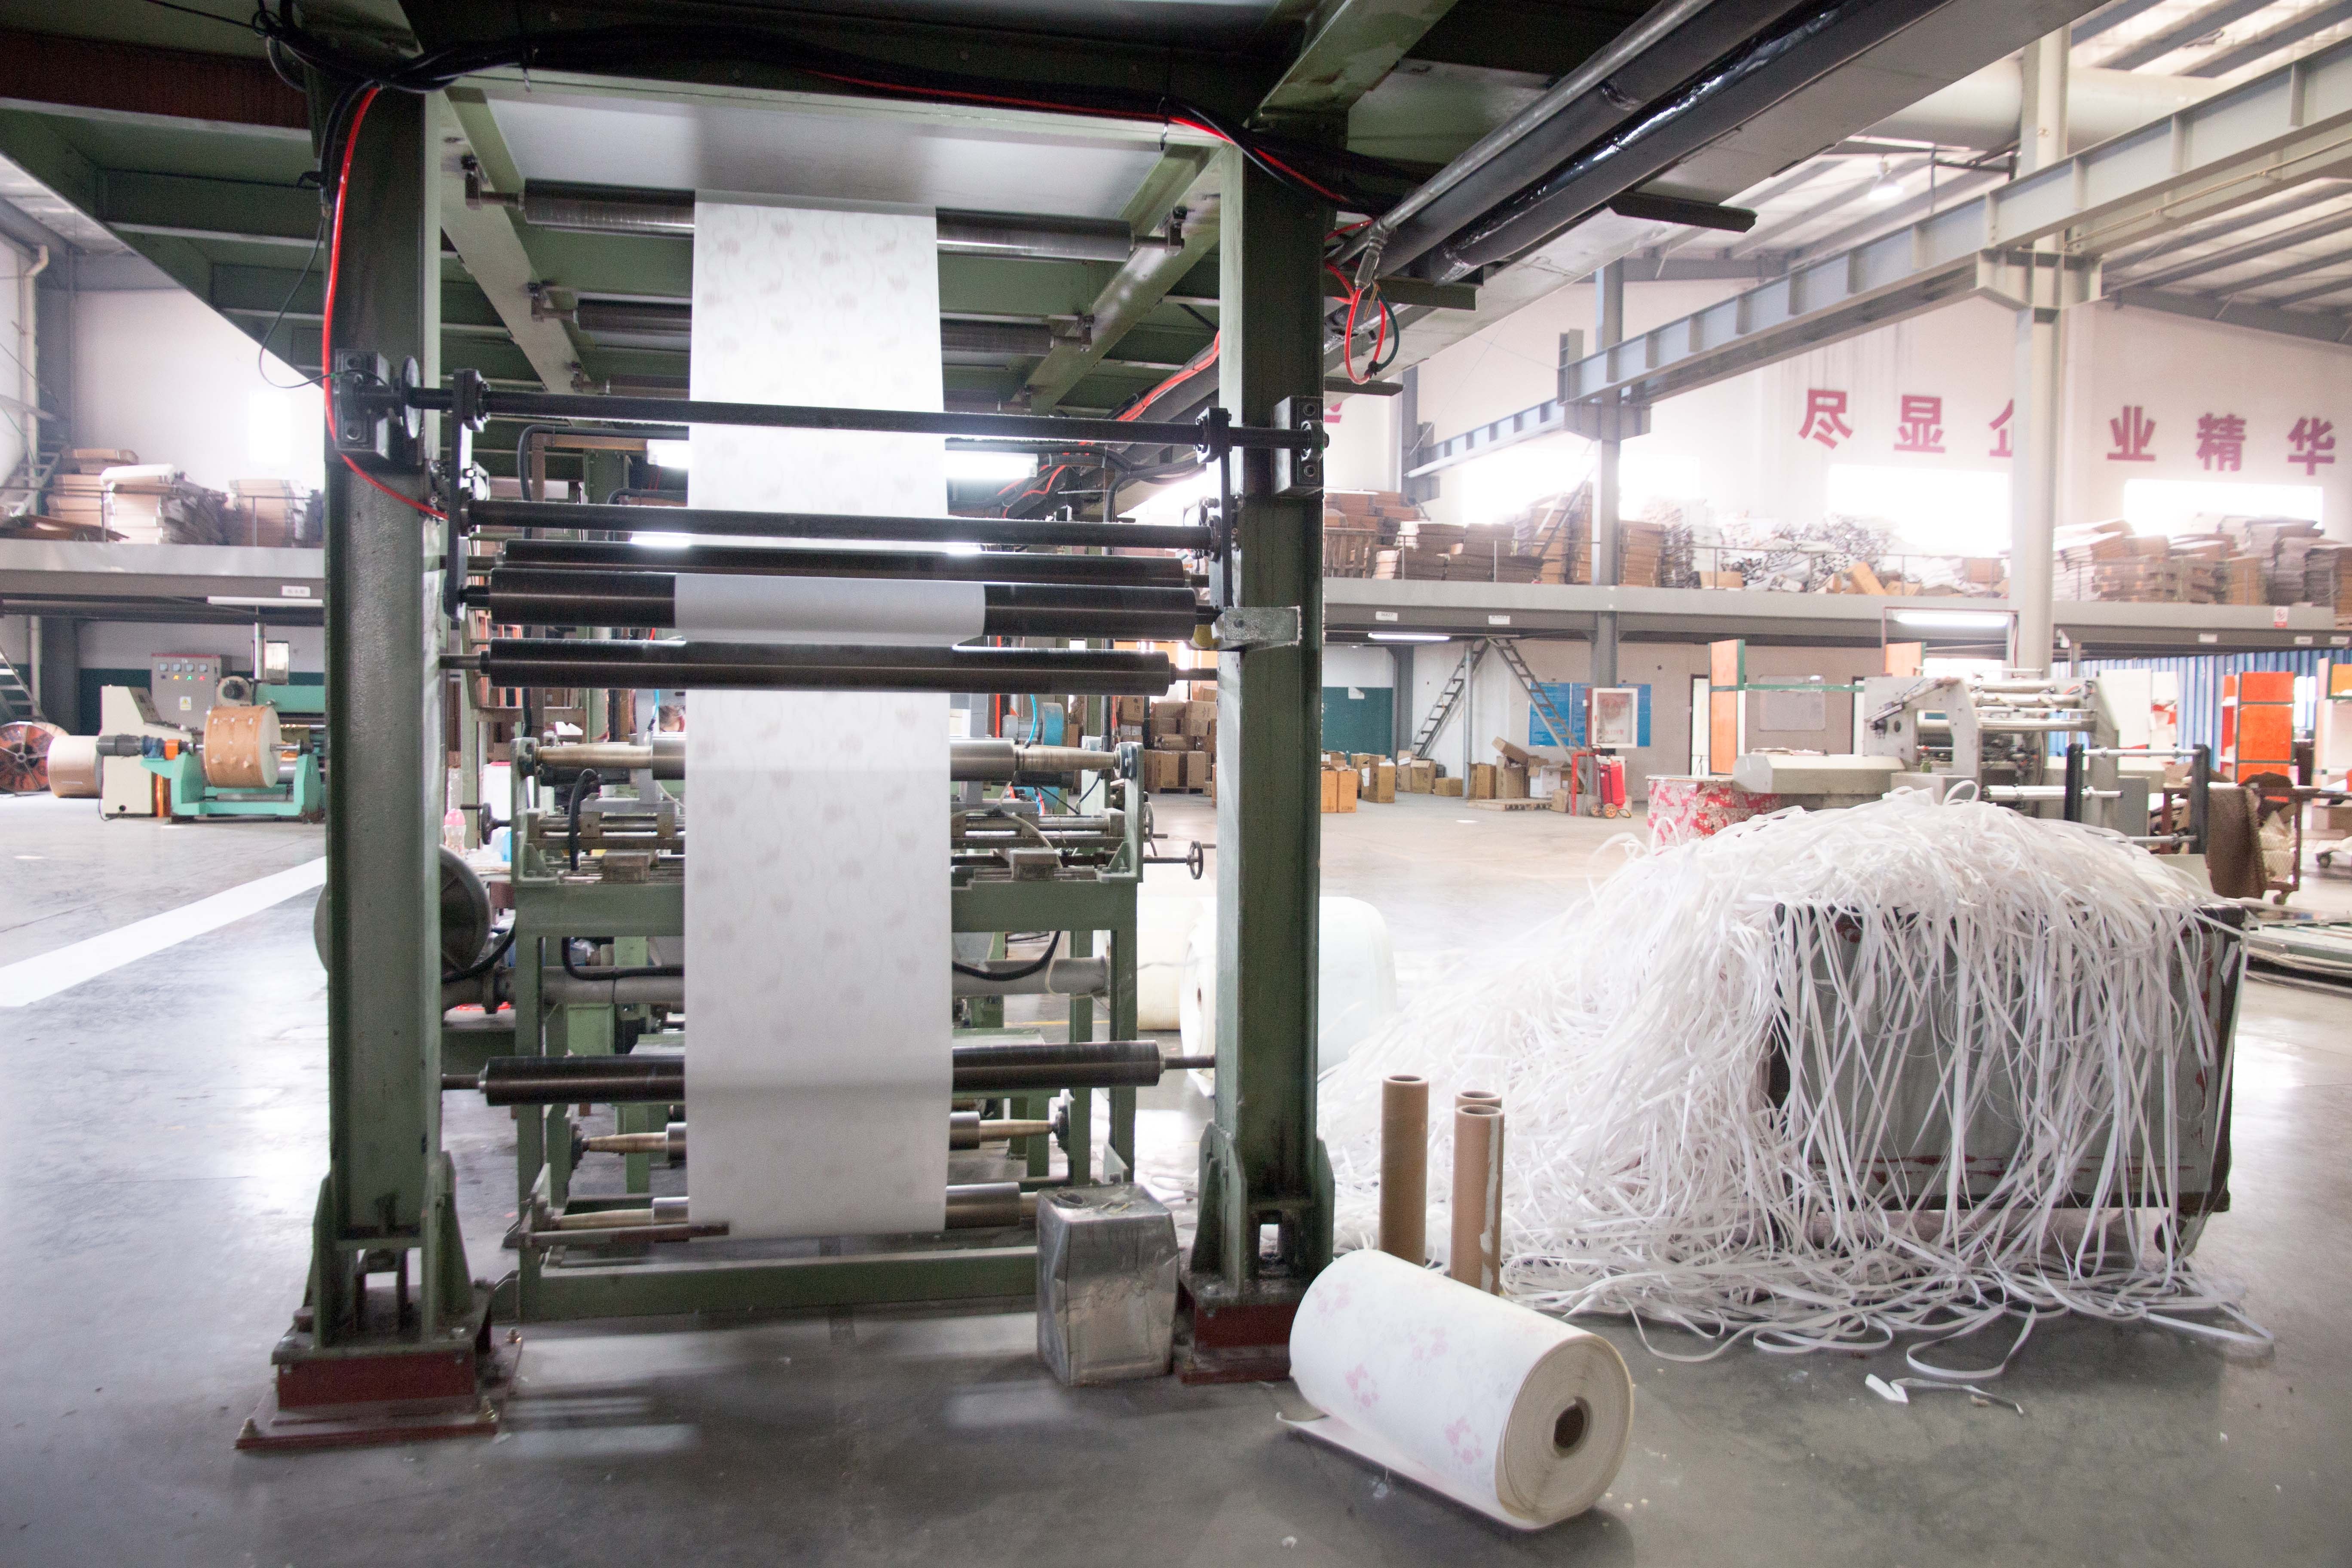
vehicle, machinery, factory, warehouse, manufacturing, automobile repair shop